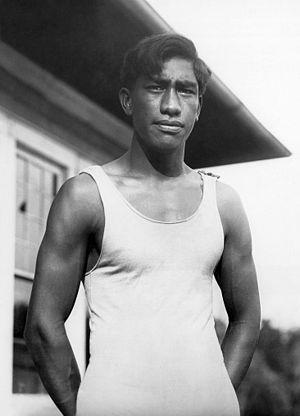
Duke Paoa Kahinu Mokoe Hulikohola Kahanamoku dit Duke Kahanamoku, né le 24 août 1890 à Honolulu et mort le 22 janvier 1968 dans la même ville, est un nageur et un surfeur américain. Premier nageur à conserver le titre olympique du 100 mètres nage libre 1920 après celui de 1912, il détient également une autre médaille d'or olympique avec le relais 4 × 200 mètres en 1920, deux médailles d'argent aux jeux de 1924 et au 4 × 200 mètres en 1912. Il est également considéré comme l'une des personnalités les plus importantes du monde du surf en faisant découvrir sa pratique sur les côtes américaines, en Australie et dans le monde entier lors d'exhibitions.
Les Jeux olympiques de 1920, Jeux de la VIIᵉ olympiade de l'ère moderne, ont été célébrés à Anvers, en Belgique, du 14 août au 12 septembre 1920. Les jeux précédents prévus à Berlin en 1916 furent annulés en raison de la Première Guerre mondiale.